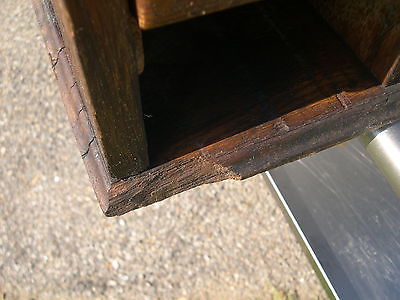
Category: cabinet